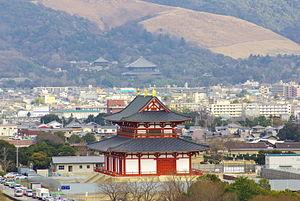
Le palais Heijō à Nara, est le palais impérial du Japon, durant la plus grande partie de l'époque de Nara. Le palais est situé à l'extrémité nord de la capitale, Heijō-kyō. Les vestiges du palais et ses environs sont inscrits au patrimoine mondial de l'UNESCO en 1998 avec un certain nombre d'autres bâtiments de la zone au titre de monuments historiques de l'ancienne Nara.